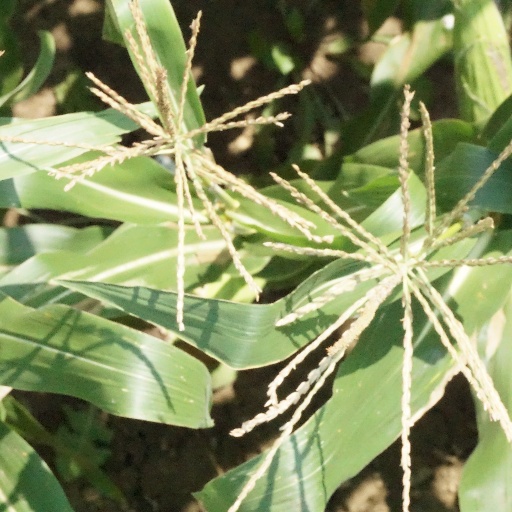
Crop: maize; corn